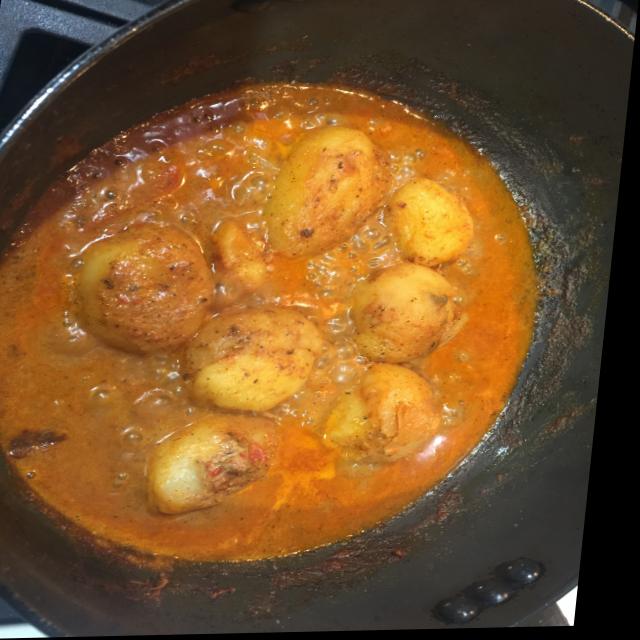
Dish: dum_aloo